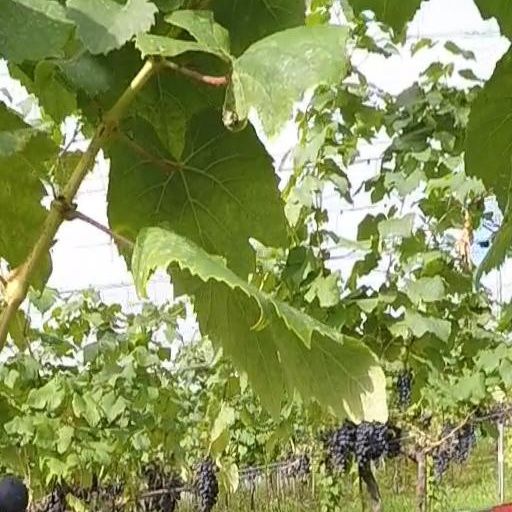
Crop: grape